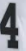
Number: 4